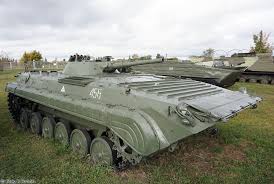
Label: BMP